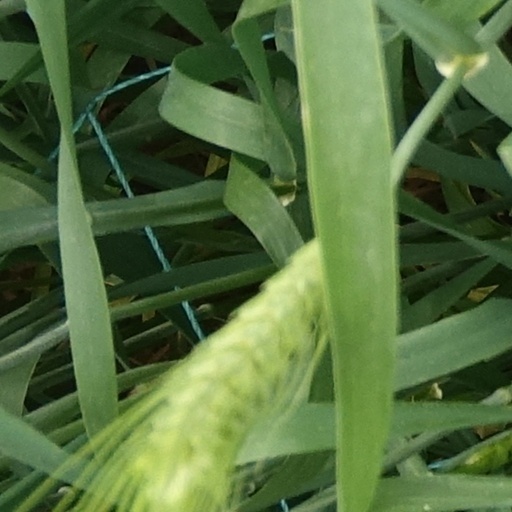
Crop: wheat